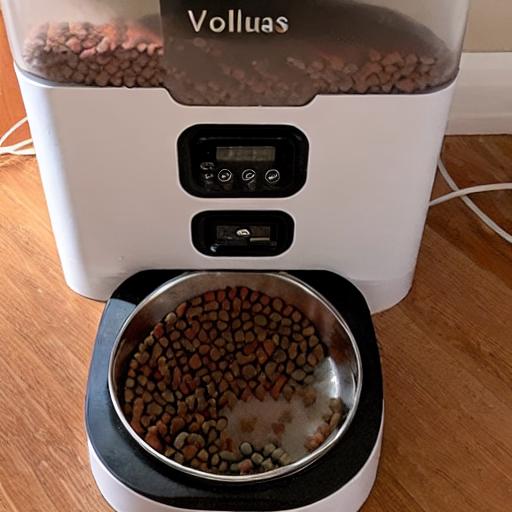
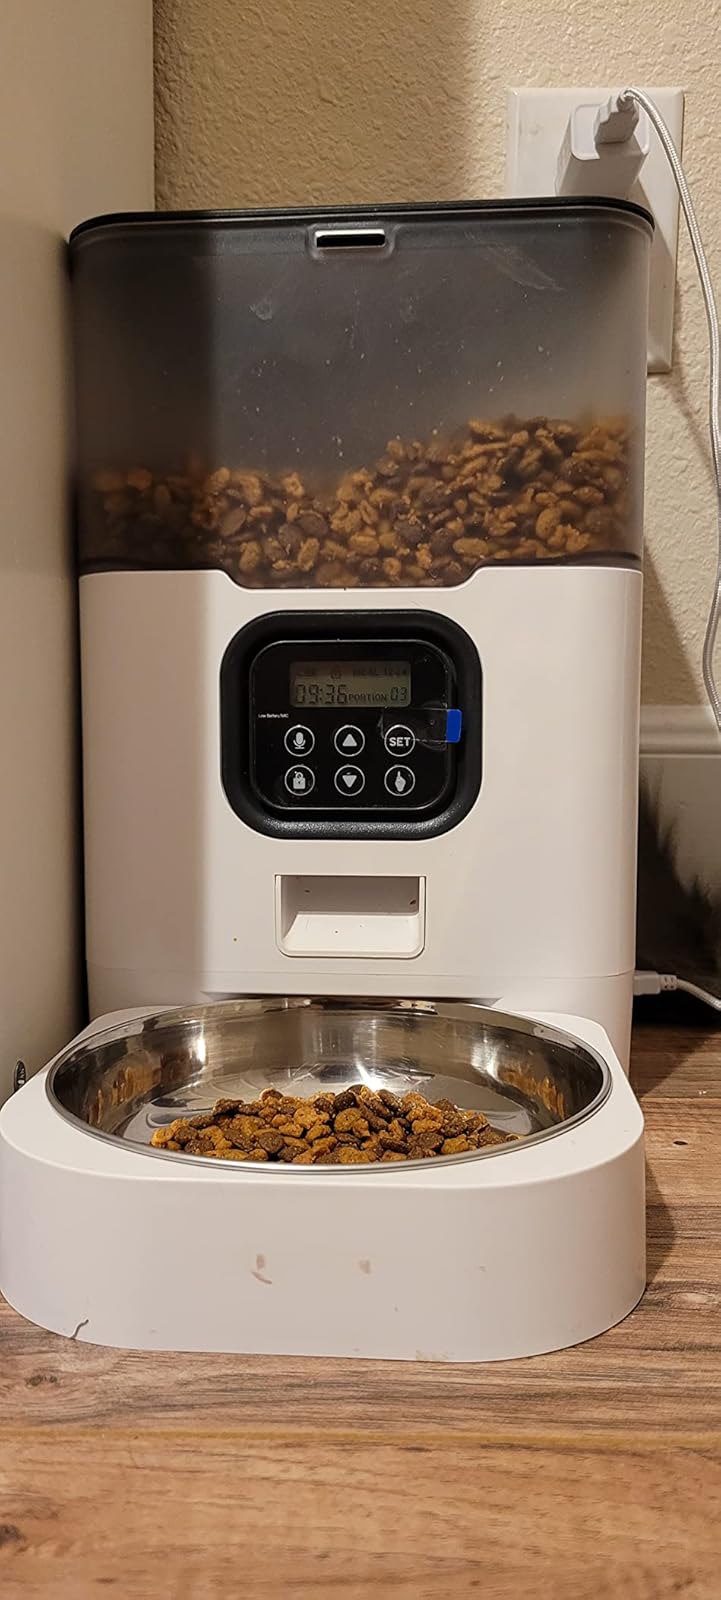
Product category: items_feeder
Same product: no